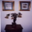
Label: lamp